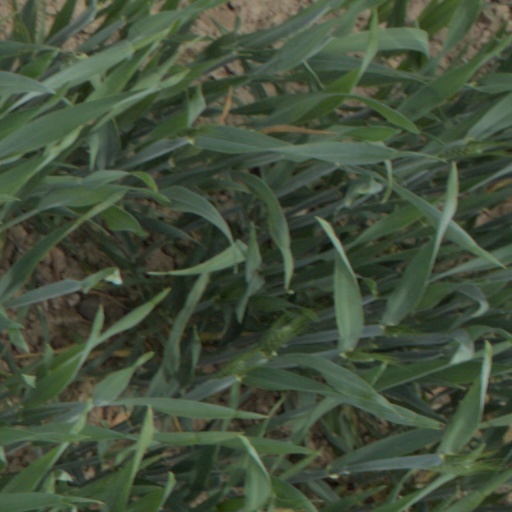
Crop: wheat